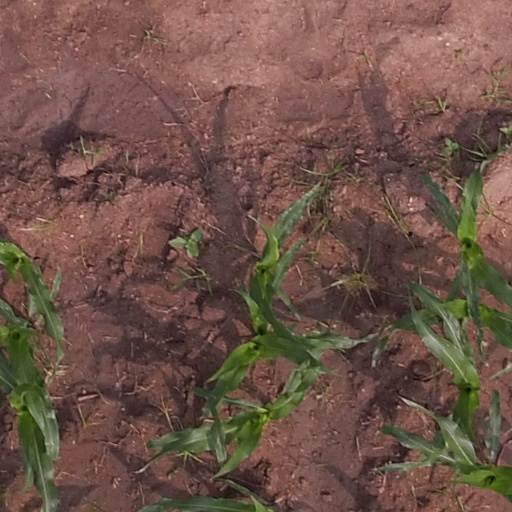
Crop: maize; corn